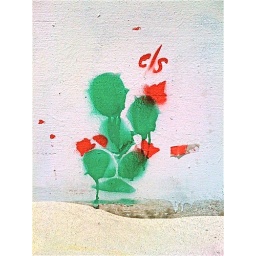
found on a beach wall in Long Beach.